491 Gallery

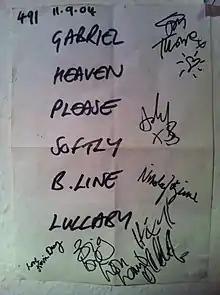
Musicians that performed at the 491 Gallery included Lamb, who played a secret show on their final live tour in 2004.

The building, originally a factory, was later used as a storage space and warehouse for materials being used to construct the A12 that cuts through Leytonstone and the surrounding areas. Unlike the rest of the surrounding buildings, it and the few neighbouring houses were not subject to compulsory purchase orders and demolition for the A12 site. When in late 2000 the building was abandoned, it became occupied by a group of homeless drug users, who remained in it for some six months. Within a month of their vacating the premises, the building was reoccupied by a group of artists, who spent the next several years turning it into a community space. The neighbouring building, formerly houses, was also occupied, and named Vertigo, after the film by Alfred Hitchcock, a famous resident of Leytonstone.